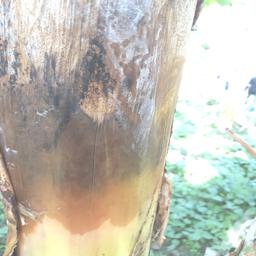
Label: PSEUDOSTEM WEEVIL